Montebelluna

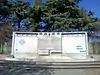
fountain in Dammarie-les-Lys square

Situated along the Schiavonesca-Marosticana state road 248, Montebelluna also represents an important stop on the so-called via Feltrina, current provincial road 2. The city is served by the toll booth of the same name on the Pedemontana Veneta superstrada, which opened to traffic on 28 May 2021.